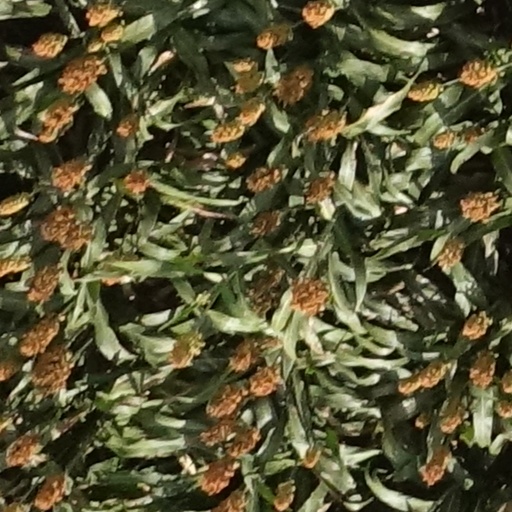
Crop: sorghum